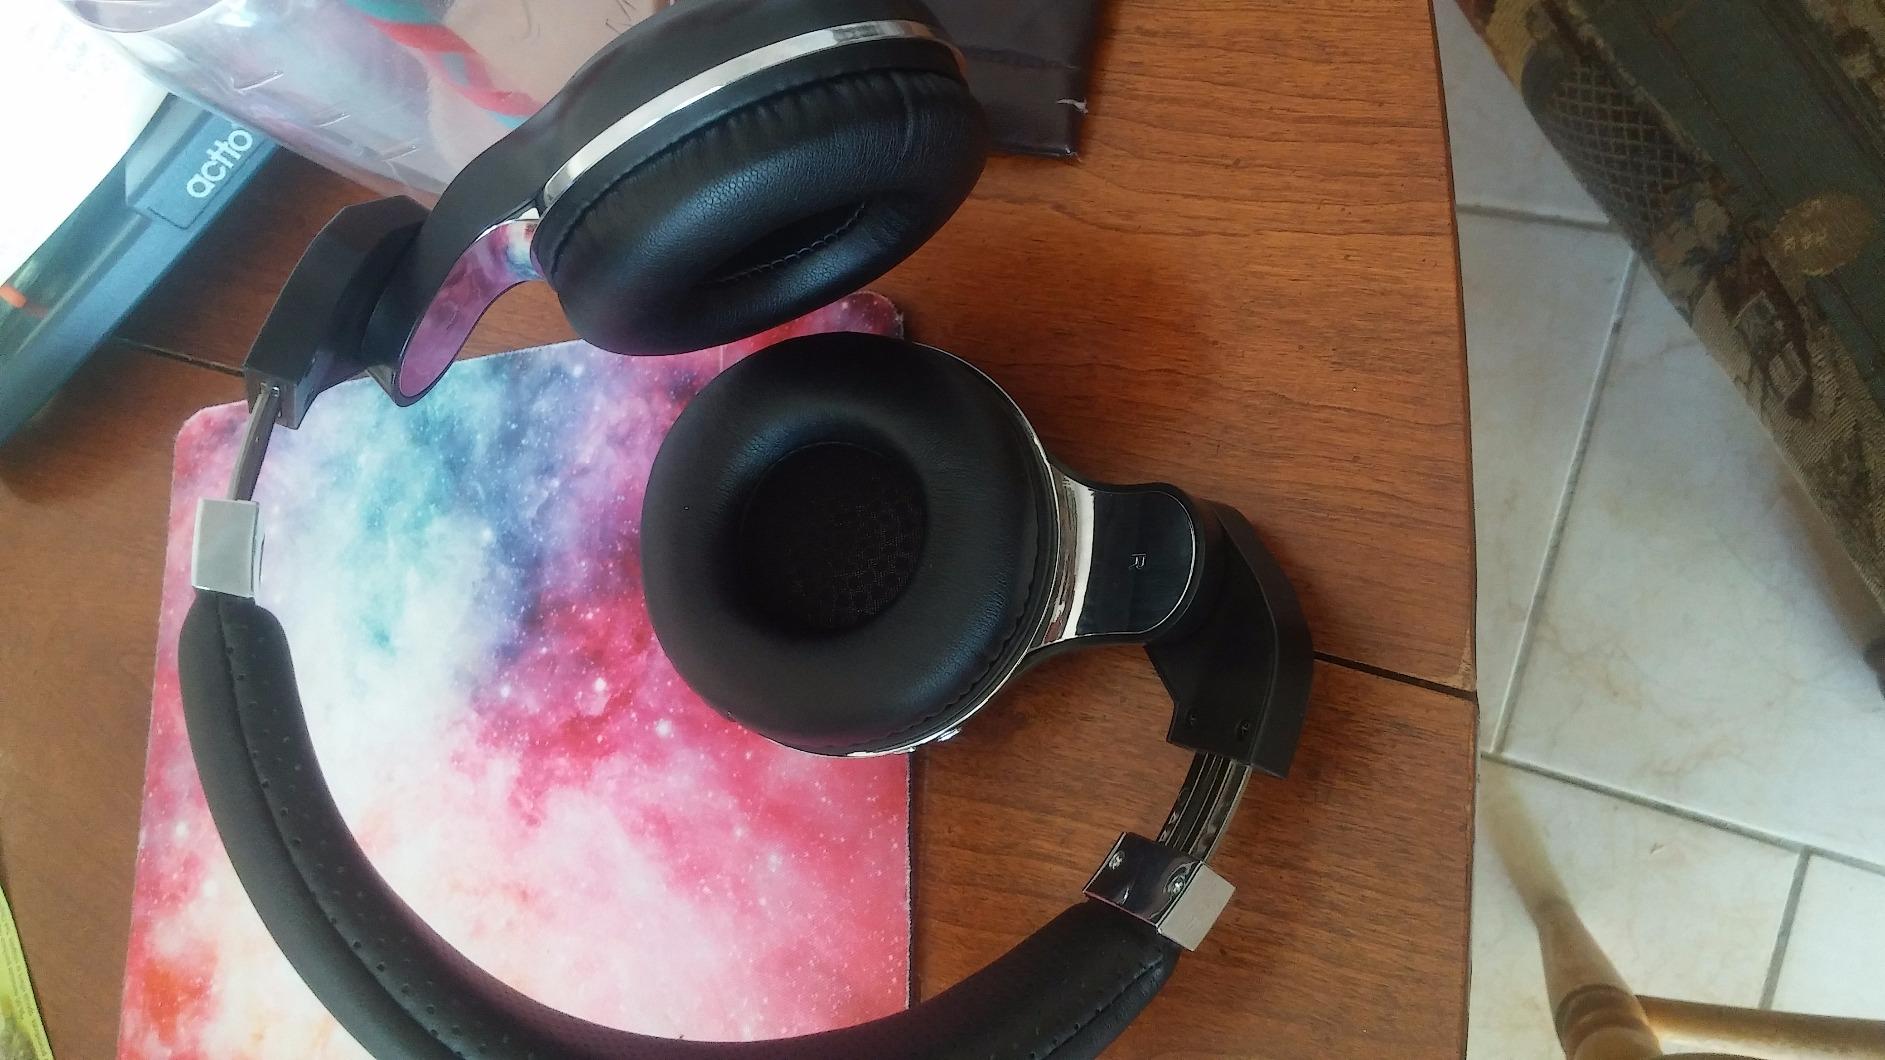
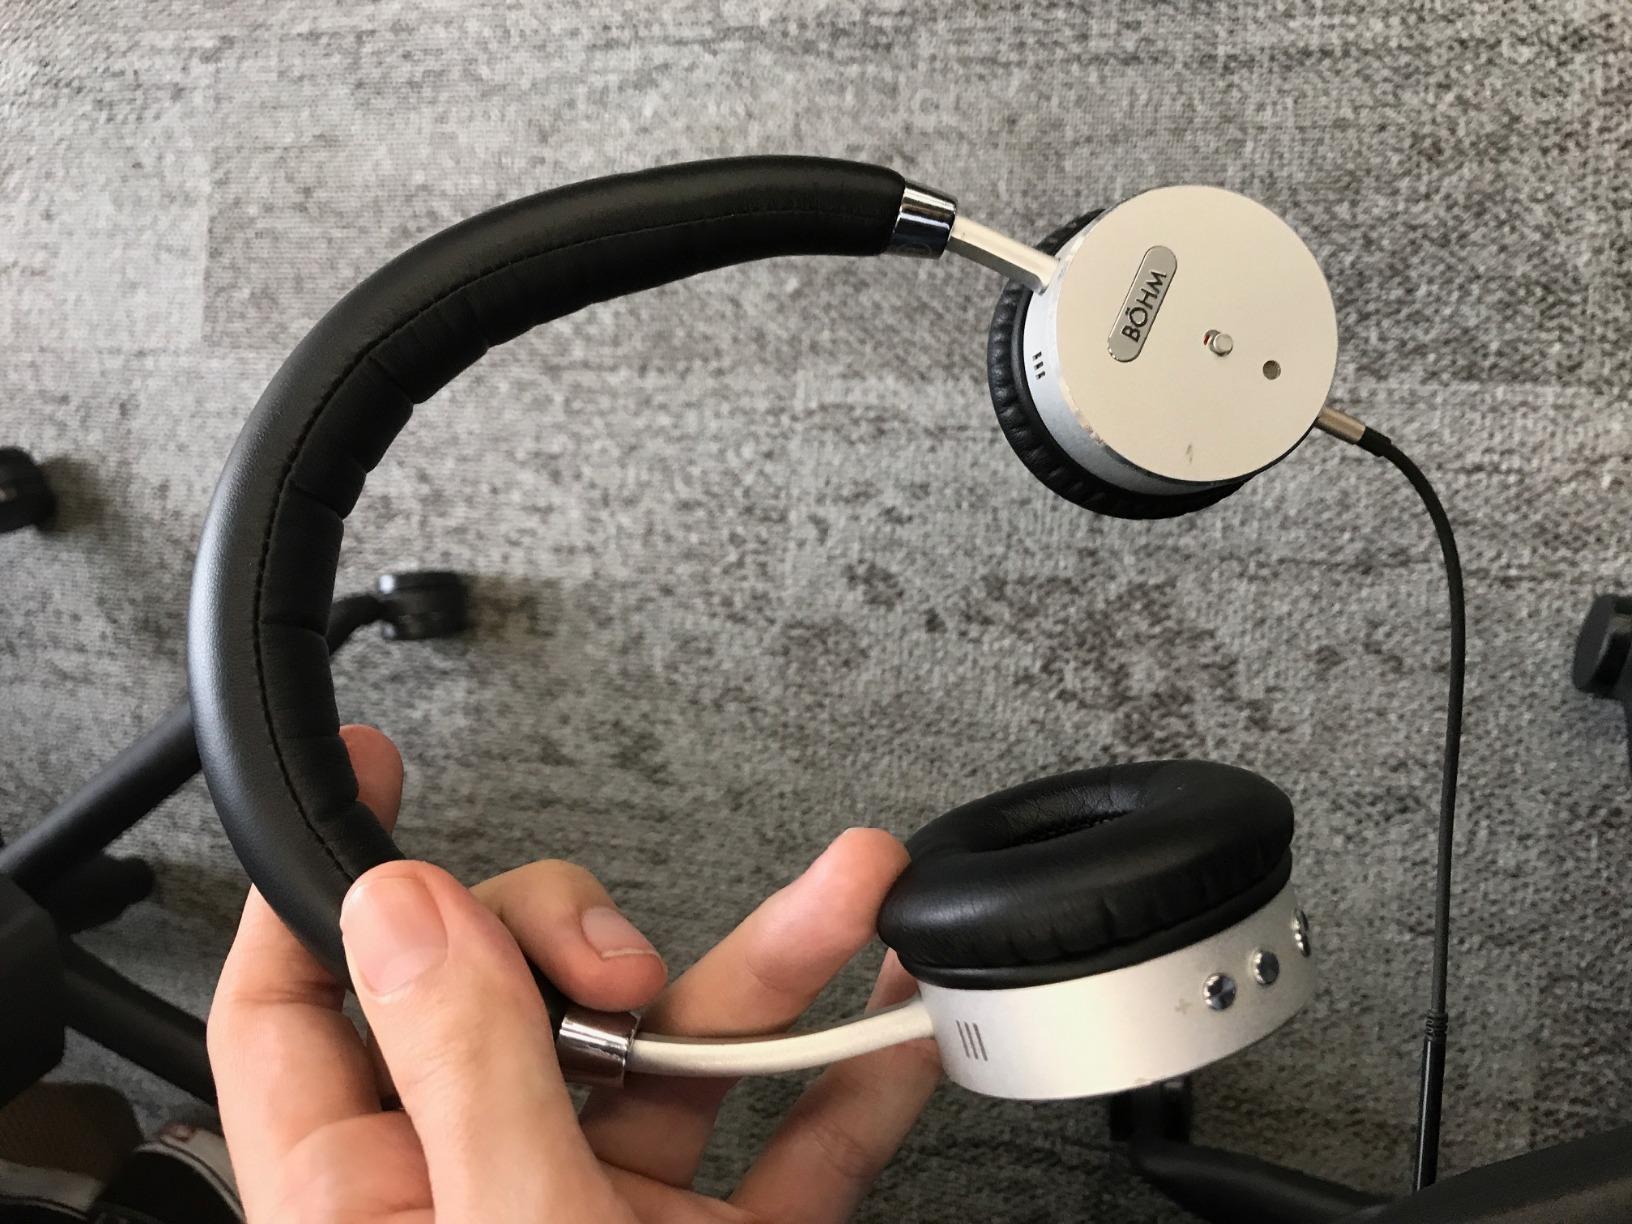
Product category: headphones
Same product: no